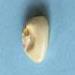
Maize quality: Good